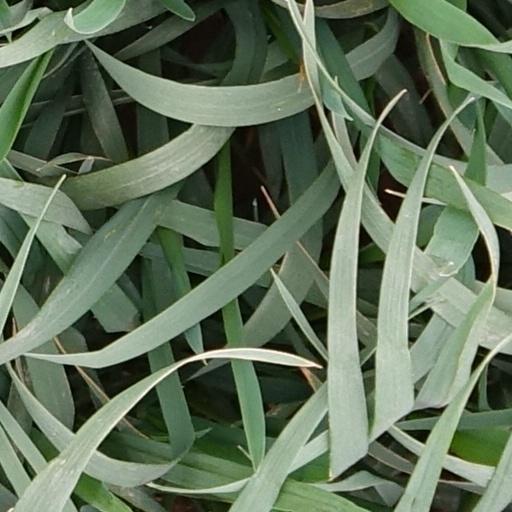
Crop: wheat